List of Midwest League stadiums

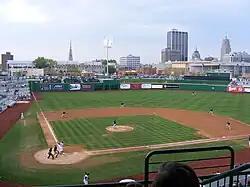
Parkview Field built in 2009, home of the Fort Wayne TinCaps.

There are twelve stadiums in use by Midwest League baseball teams. The oldest stadium is Modern Woodmen Park (1931) in Davenport, Iowa, home of the Quad Cities River Bandits. The newest stadium is ABC Supply Stadium in Beloit, Wisconsin, home of the Beloit Sky Carp. One stadium was built in the 1930s, one in the 1980s, three in the 1990s, six in the 2000s, and one in the 2020s. The highest seating capacity is 11,000 at Jackson Field in Lansing, Michigan, where the Lansing Lugnuts play. The lowest capacity is 3,850 at ABC Supply Stadium.